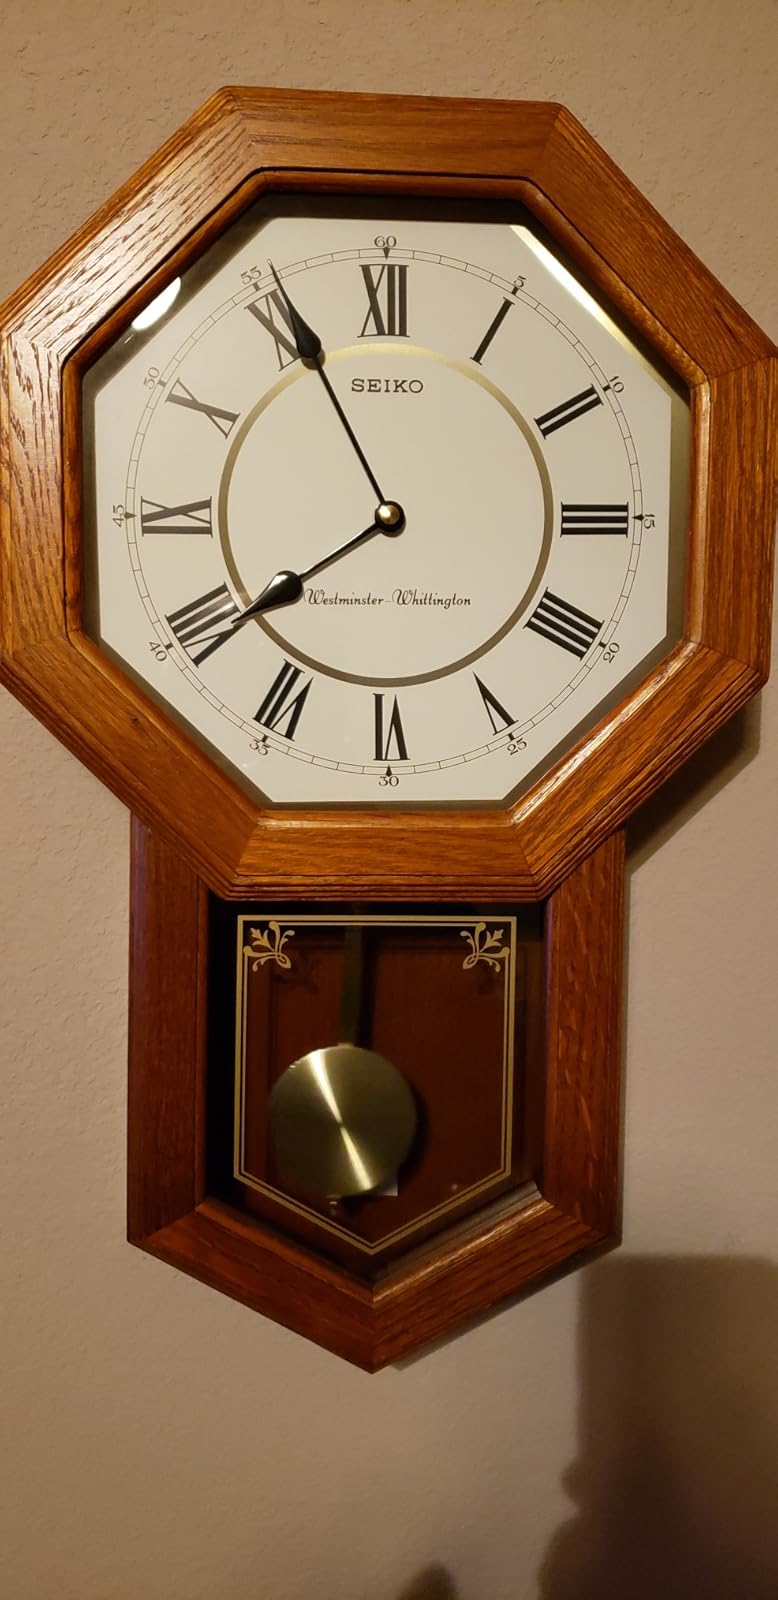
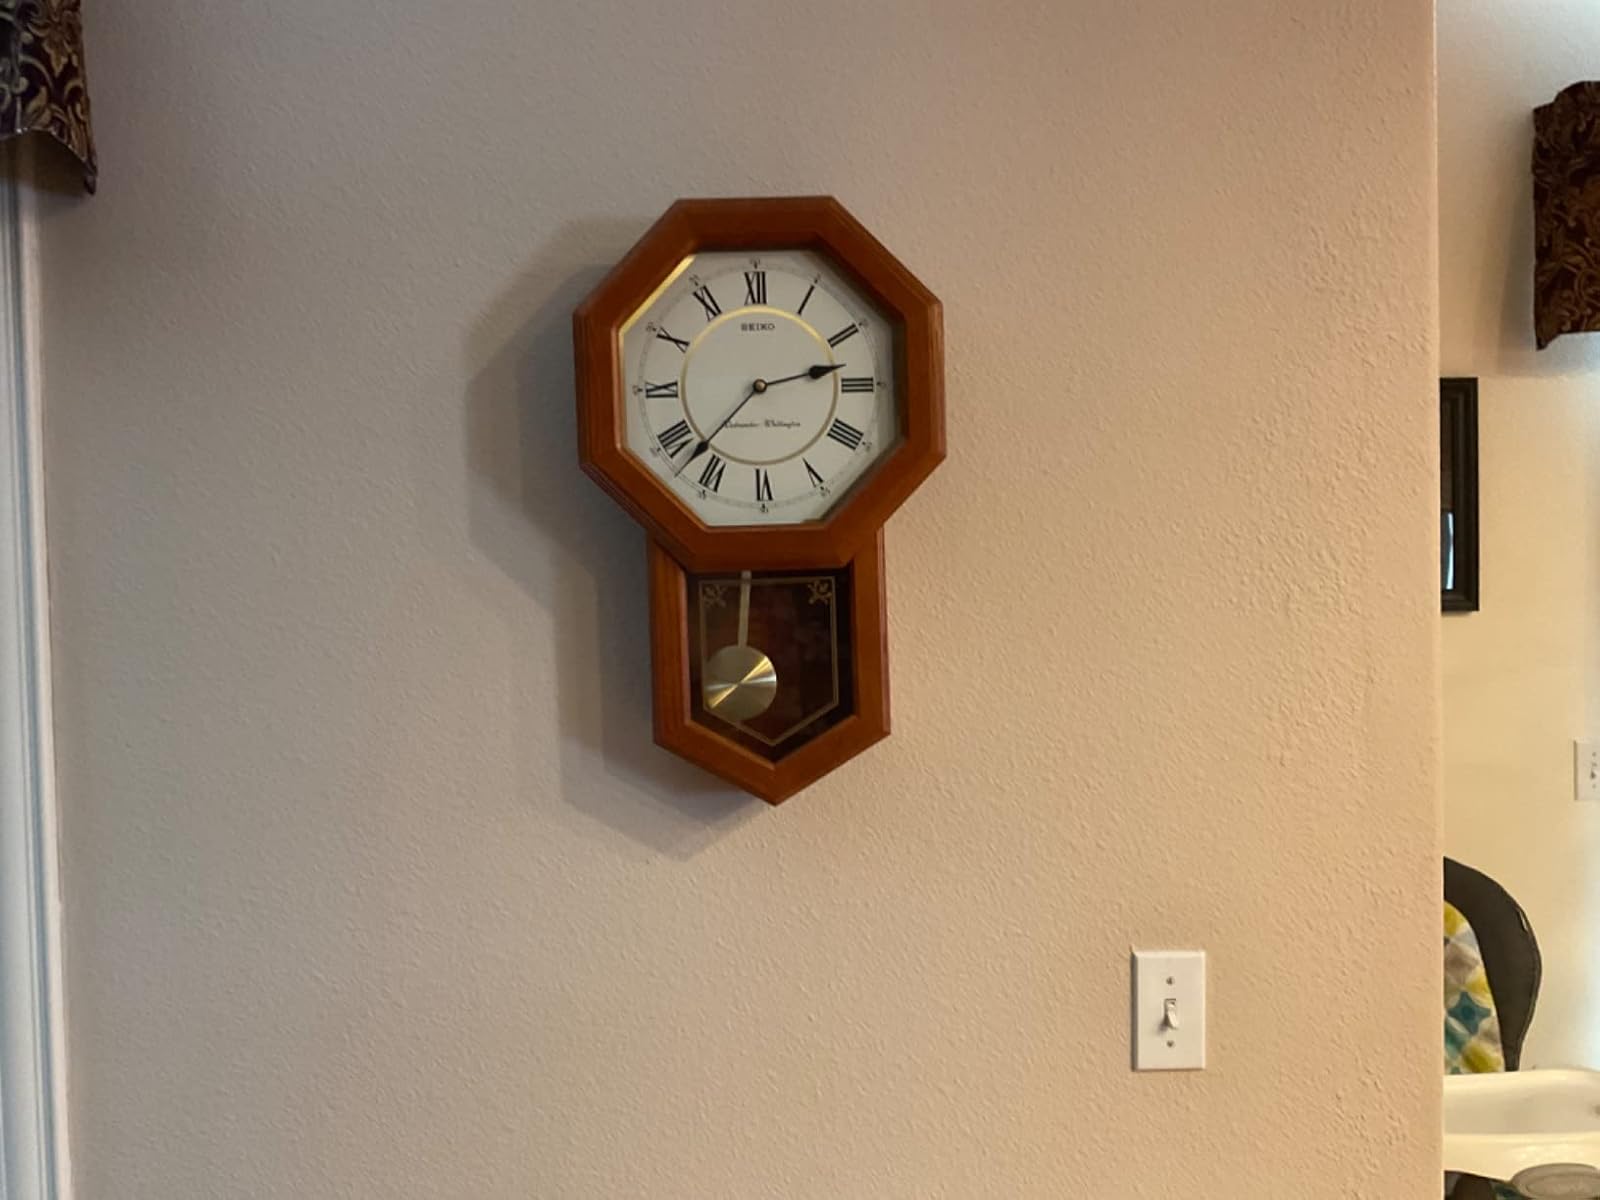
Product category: clock
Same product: yes